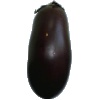
Label: Eggplant 1